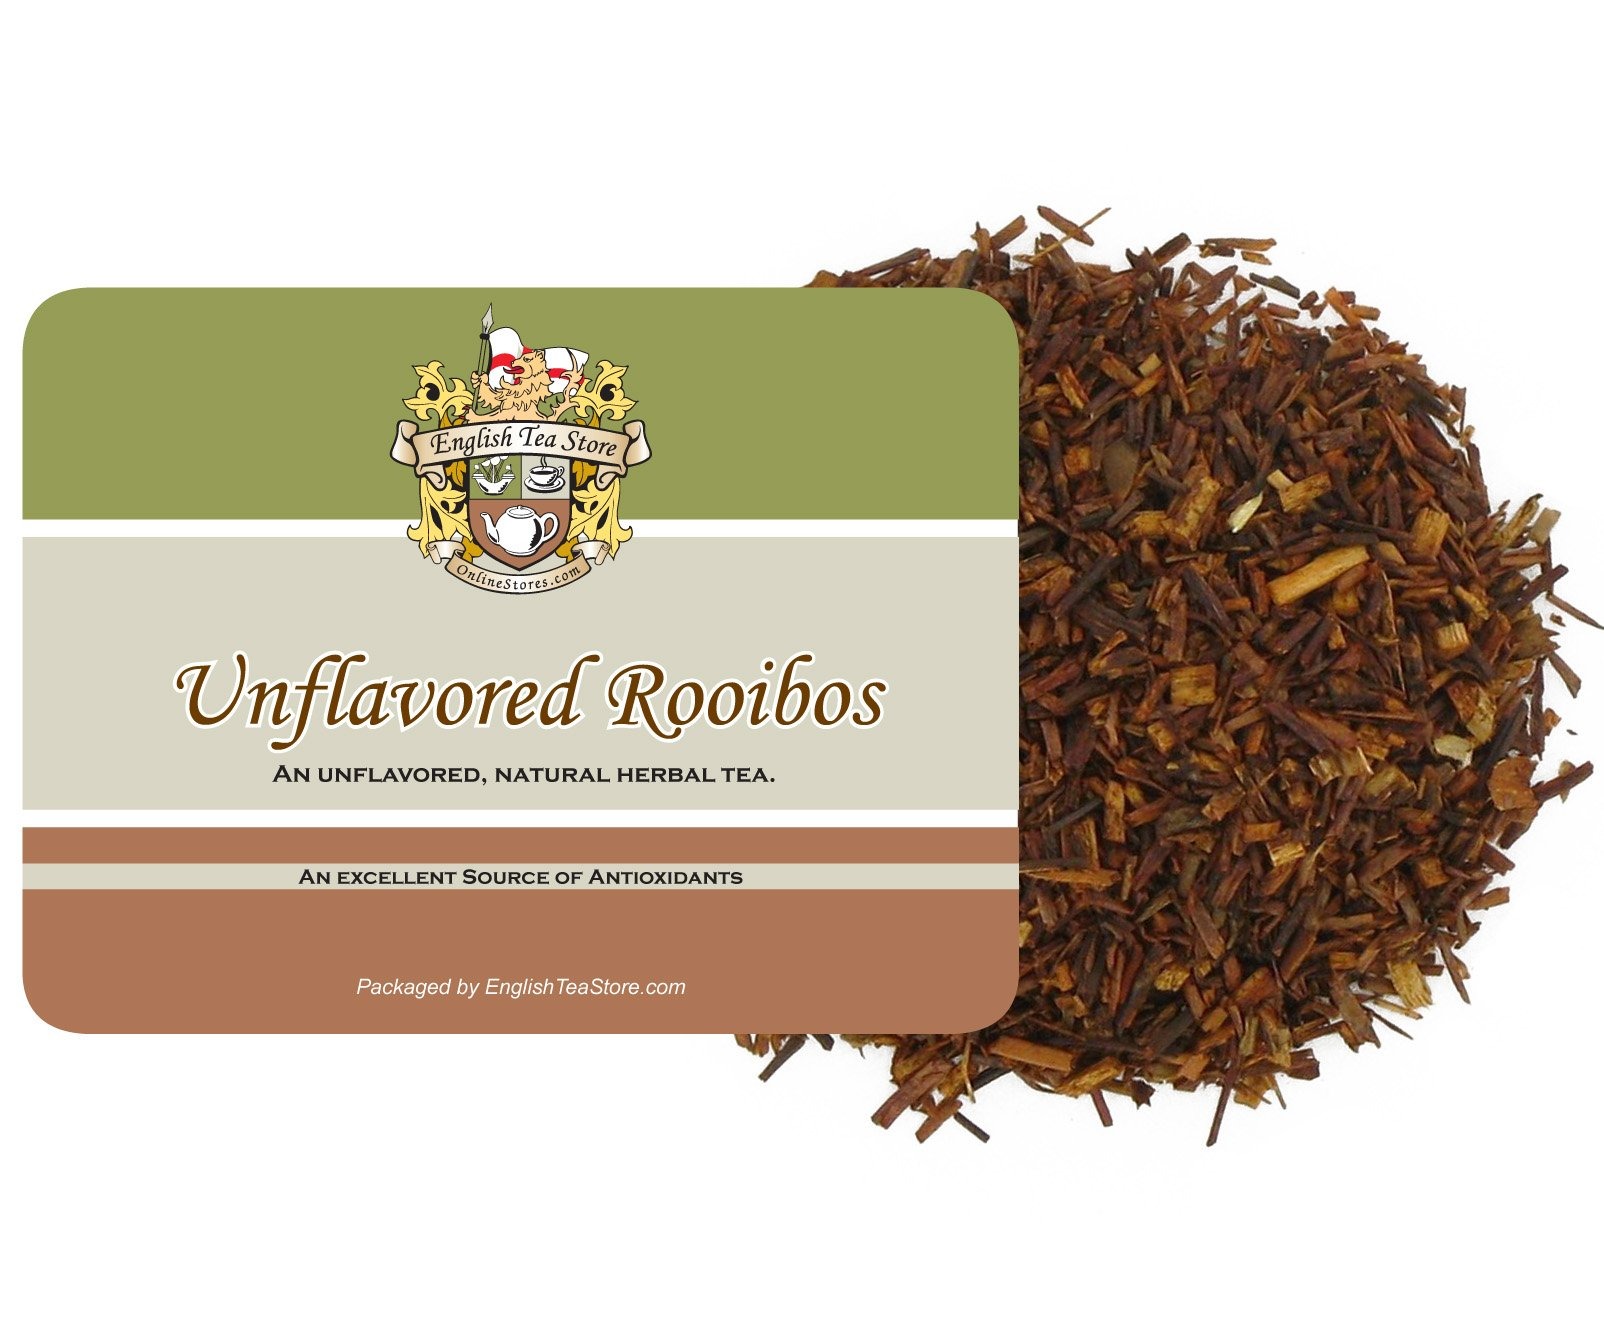
Item Name: English Tea Store Rooibos Herbal Tea Loose Leaf 16oz
Value: 16.0
Unit: Ounce

Price: 19.52